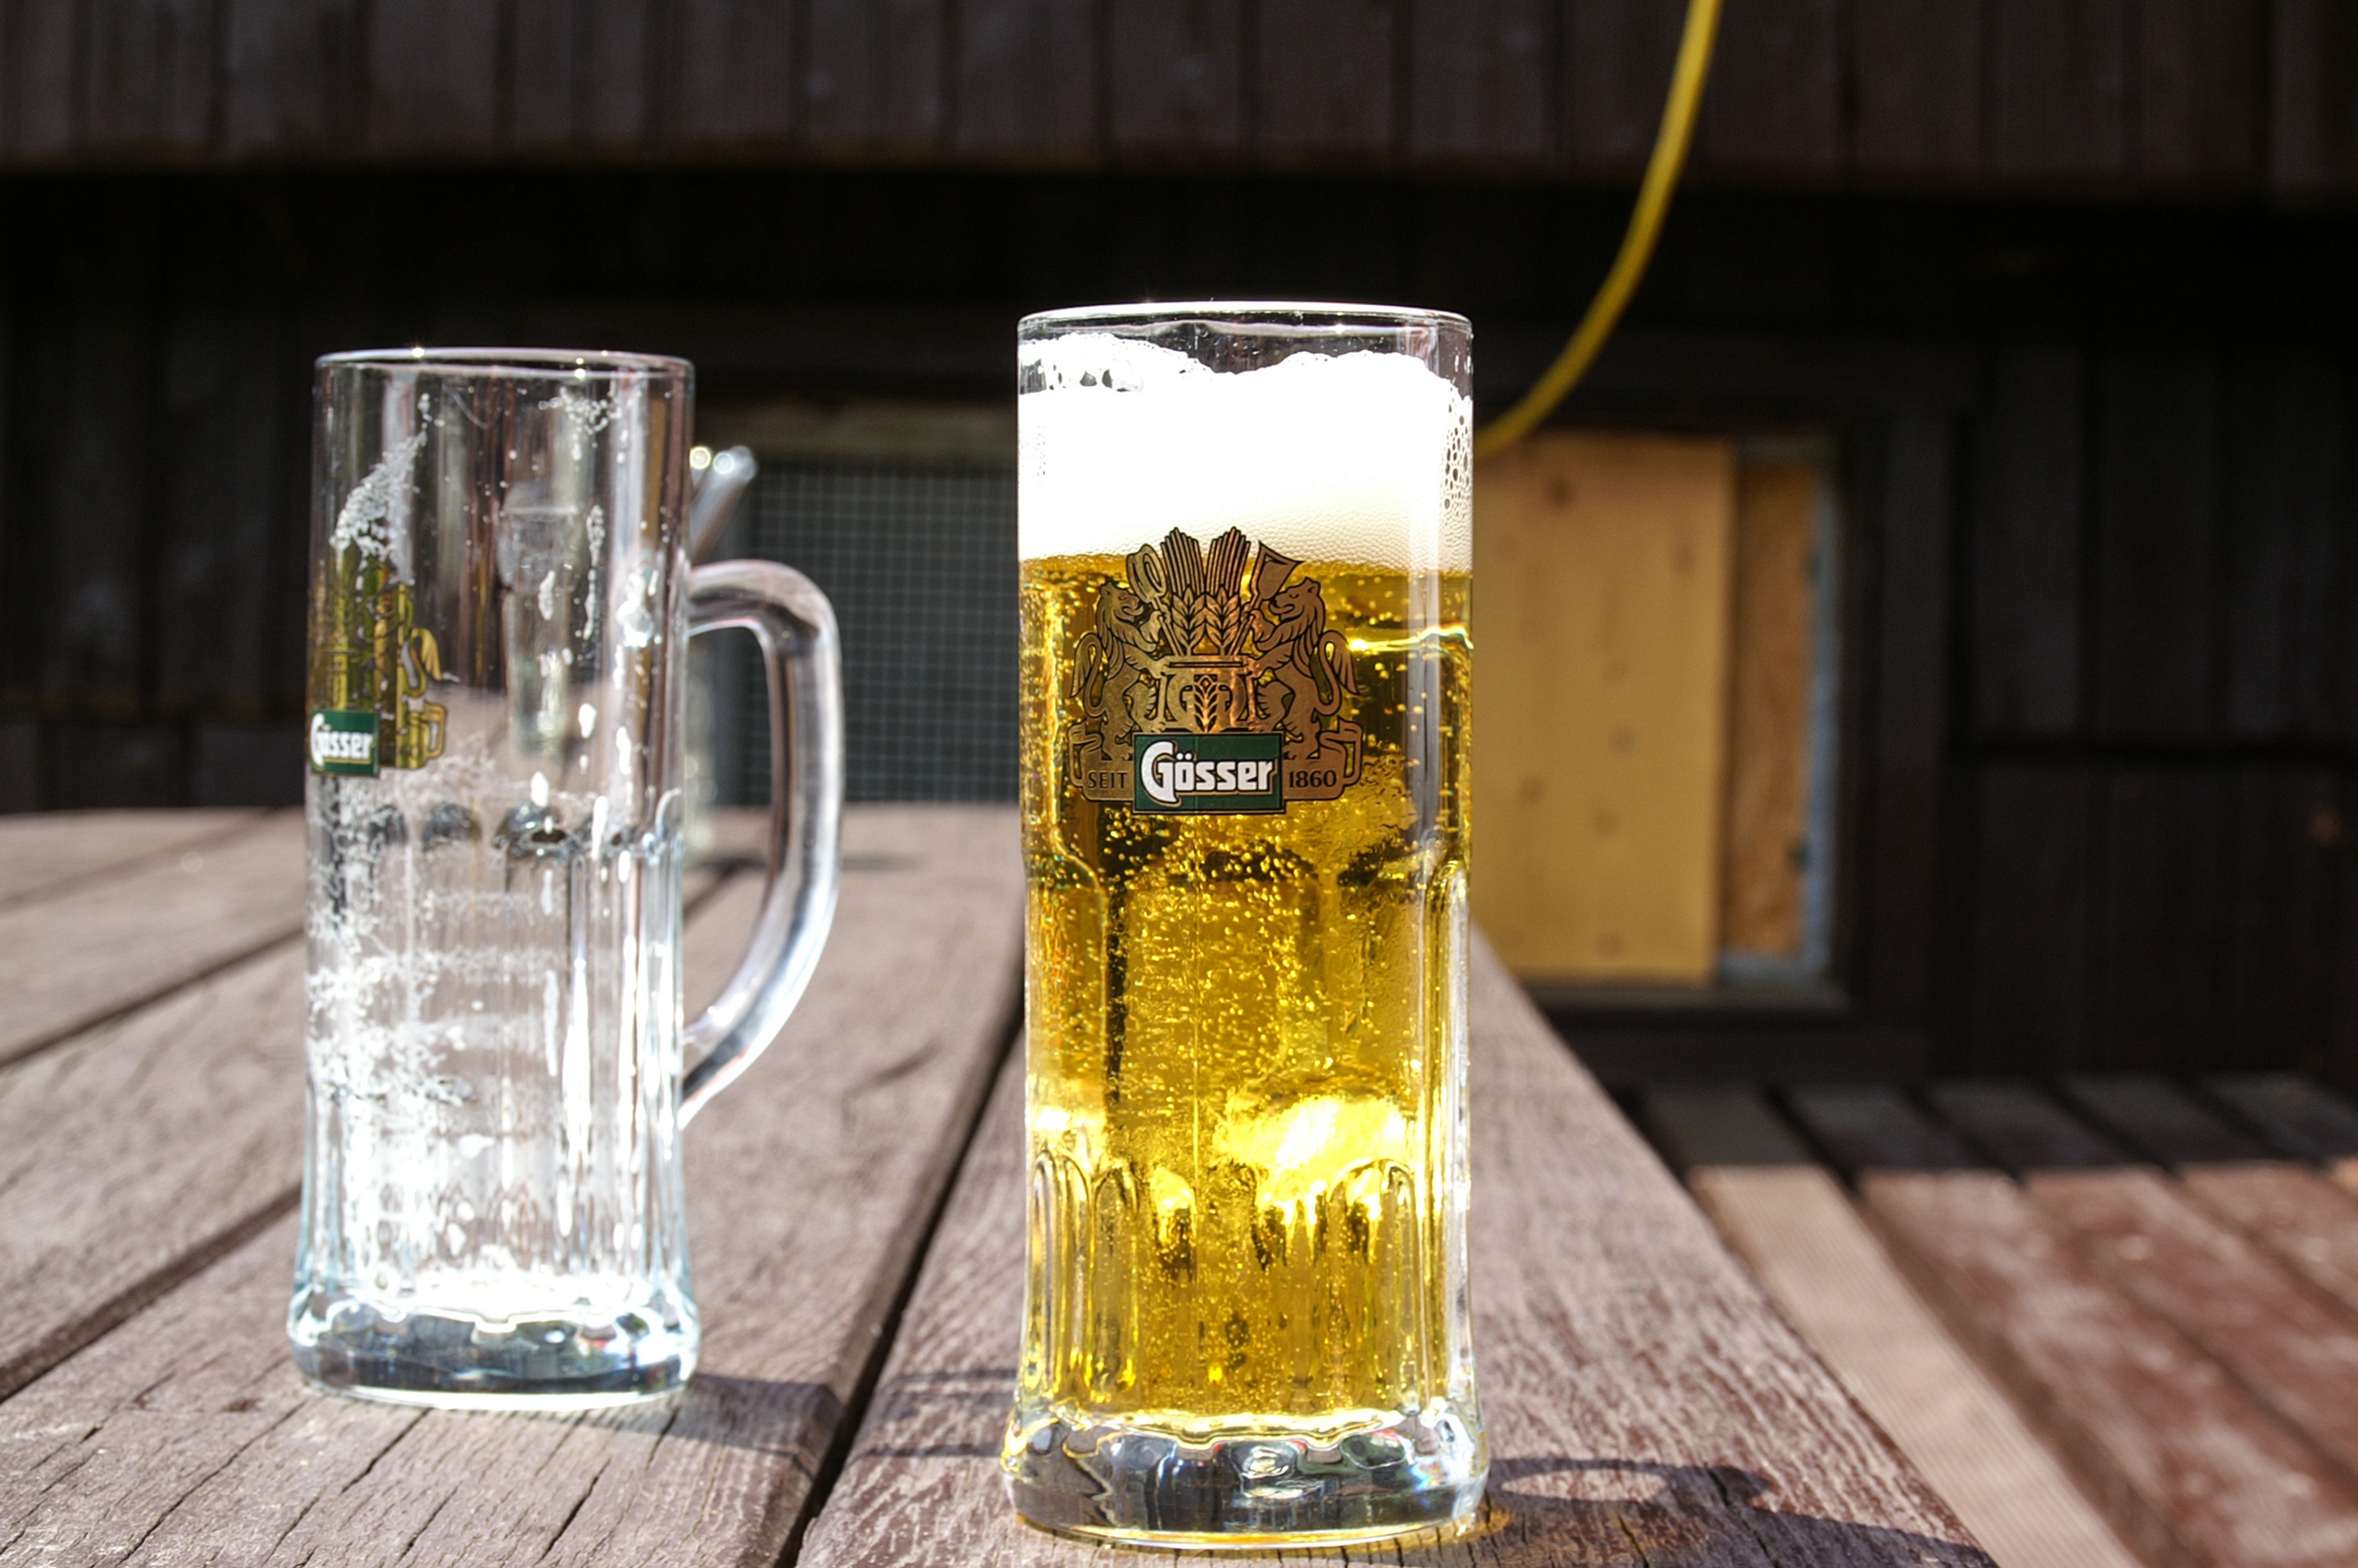
glass, drink, bottle, lighting, beer, glasses, whisky, liqueur, alcoholic beverage, gosser, distilled beverage